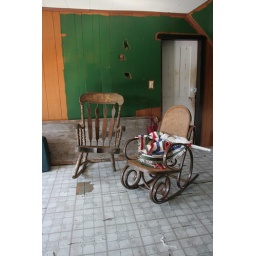
rocking chairs we found in the barn